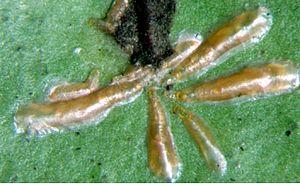
Lepidosaphes est un genre d'insectes hémiptères de la super-famille des cochenilles.